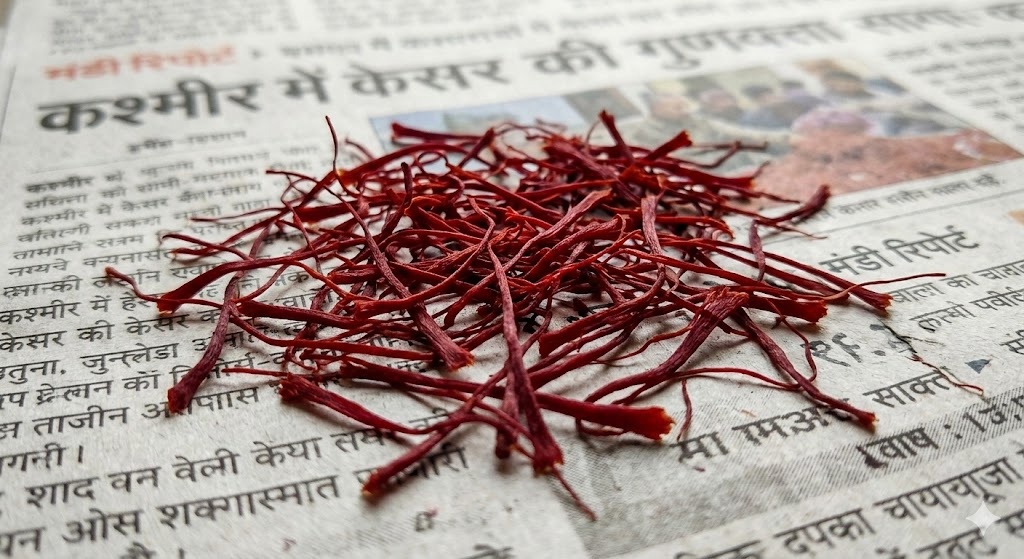
Saffron quality class: mogra